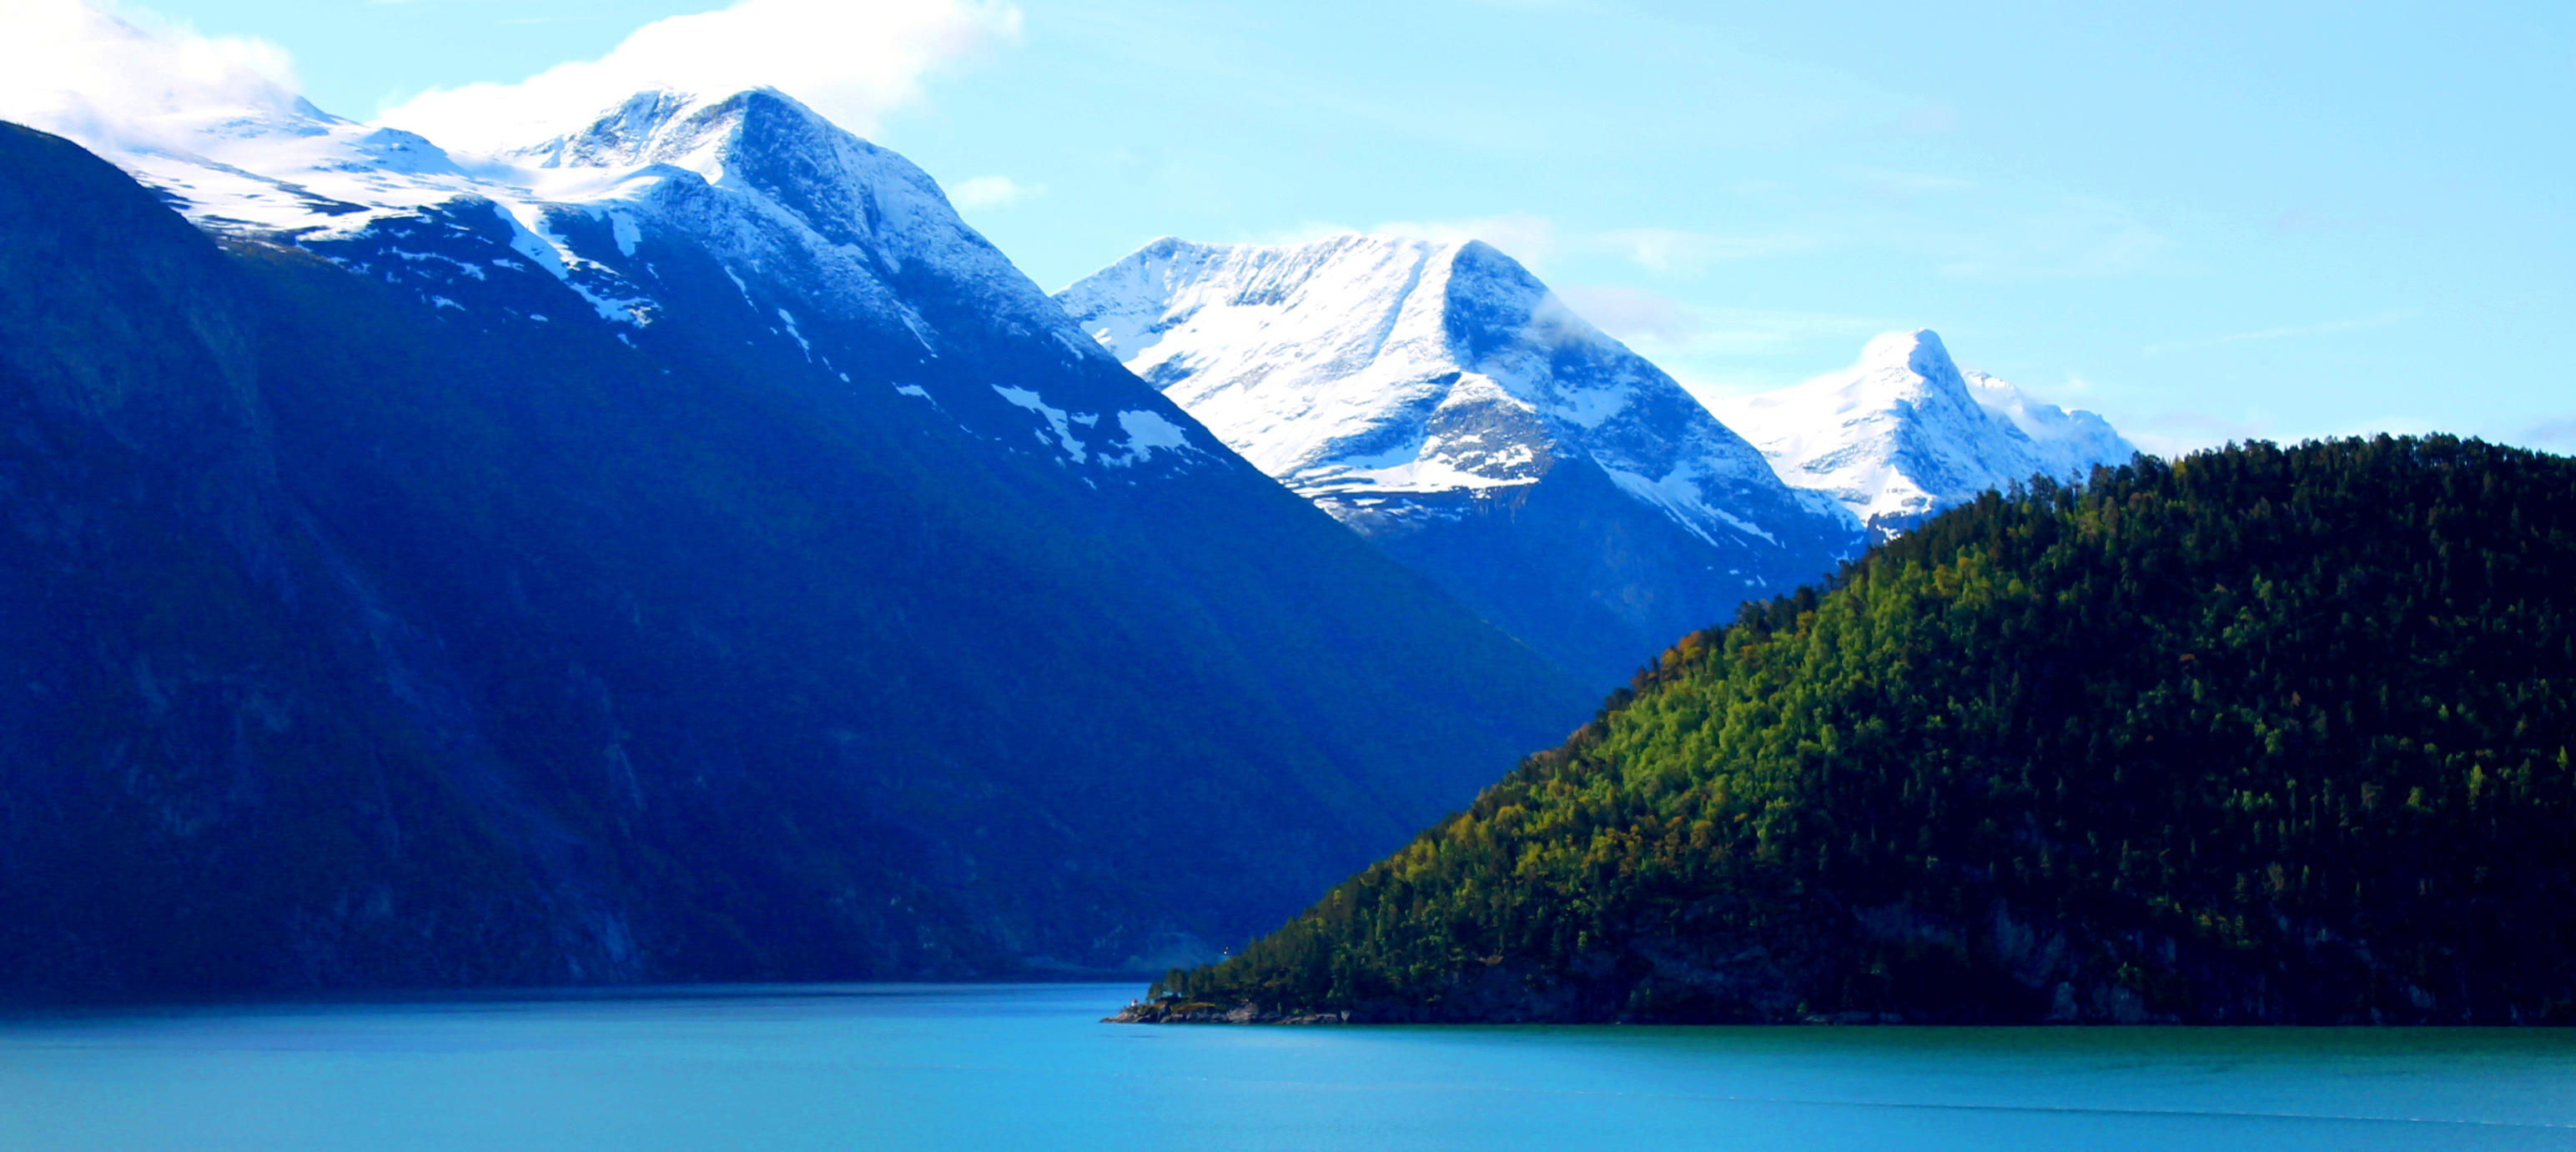
landscape, mountain, lake, mountain range, glacier, fjord, world, colour, mountains, alps, heritage, site, norway, scandinavia, geiranger, ffiord, ffiords, landform, glacial lake, geographical feature, glacial landform